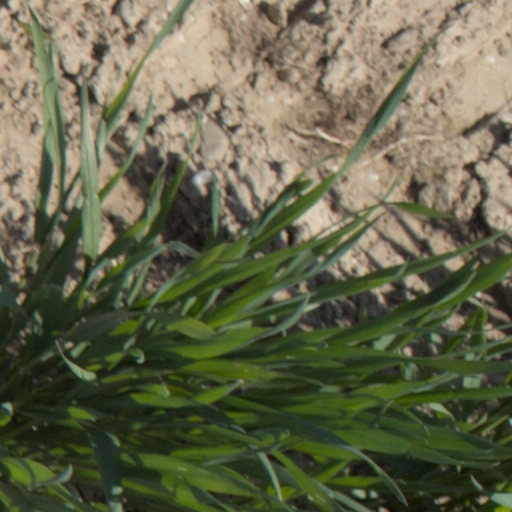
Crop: wheat